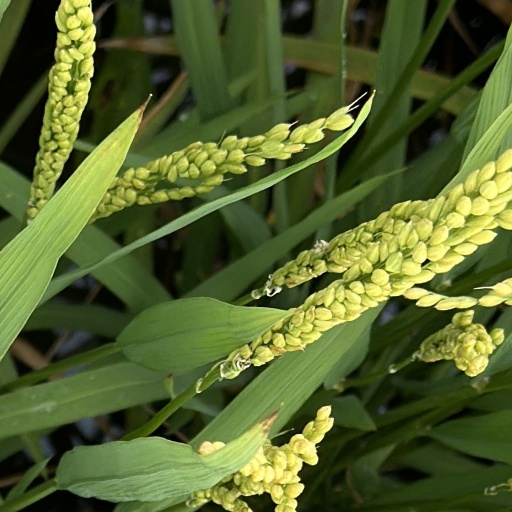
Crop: rice